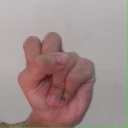
अक्षर: स